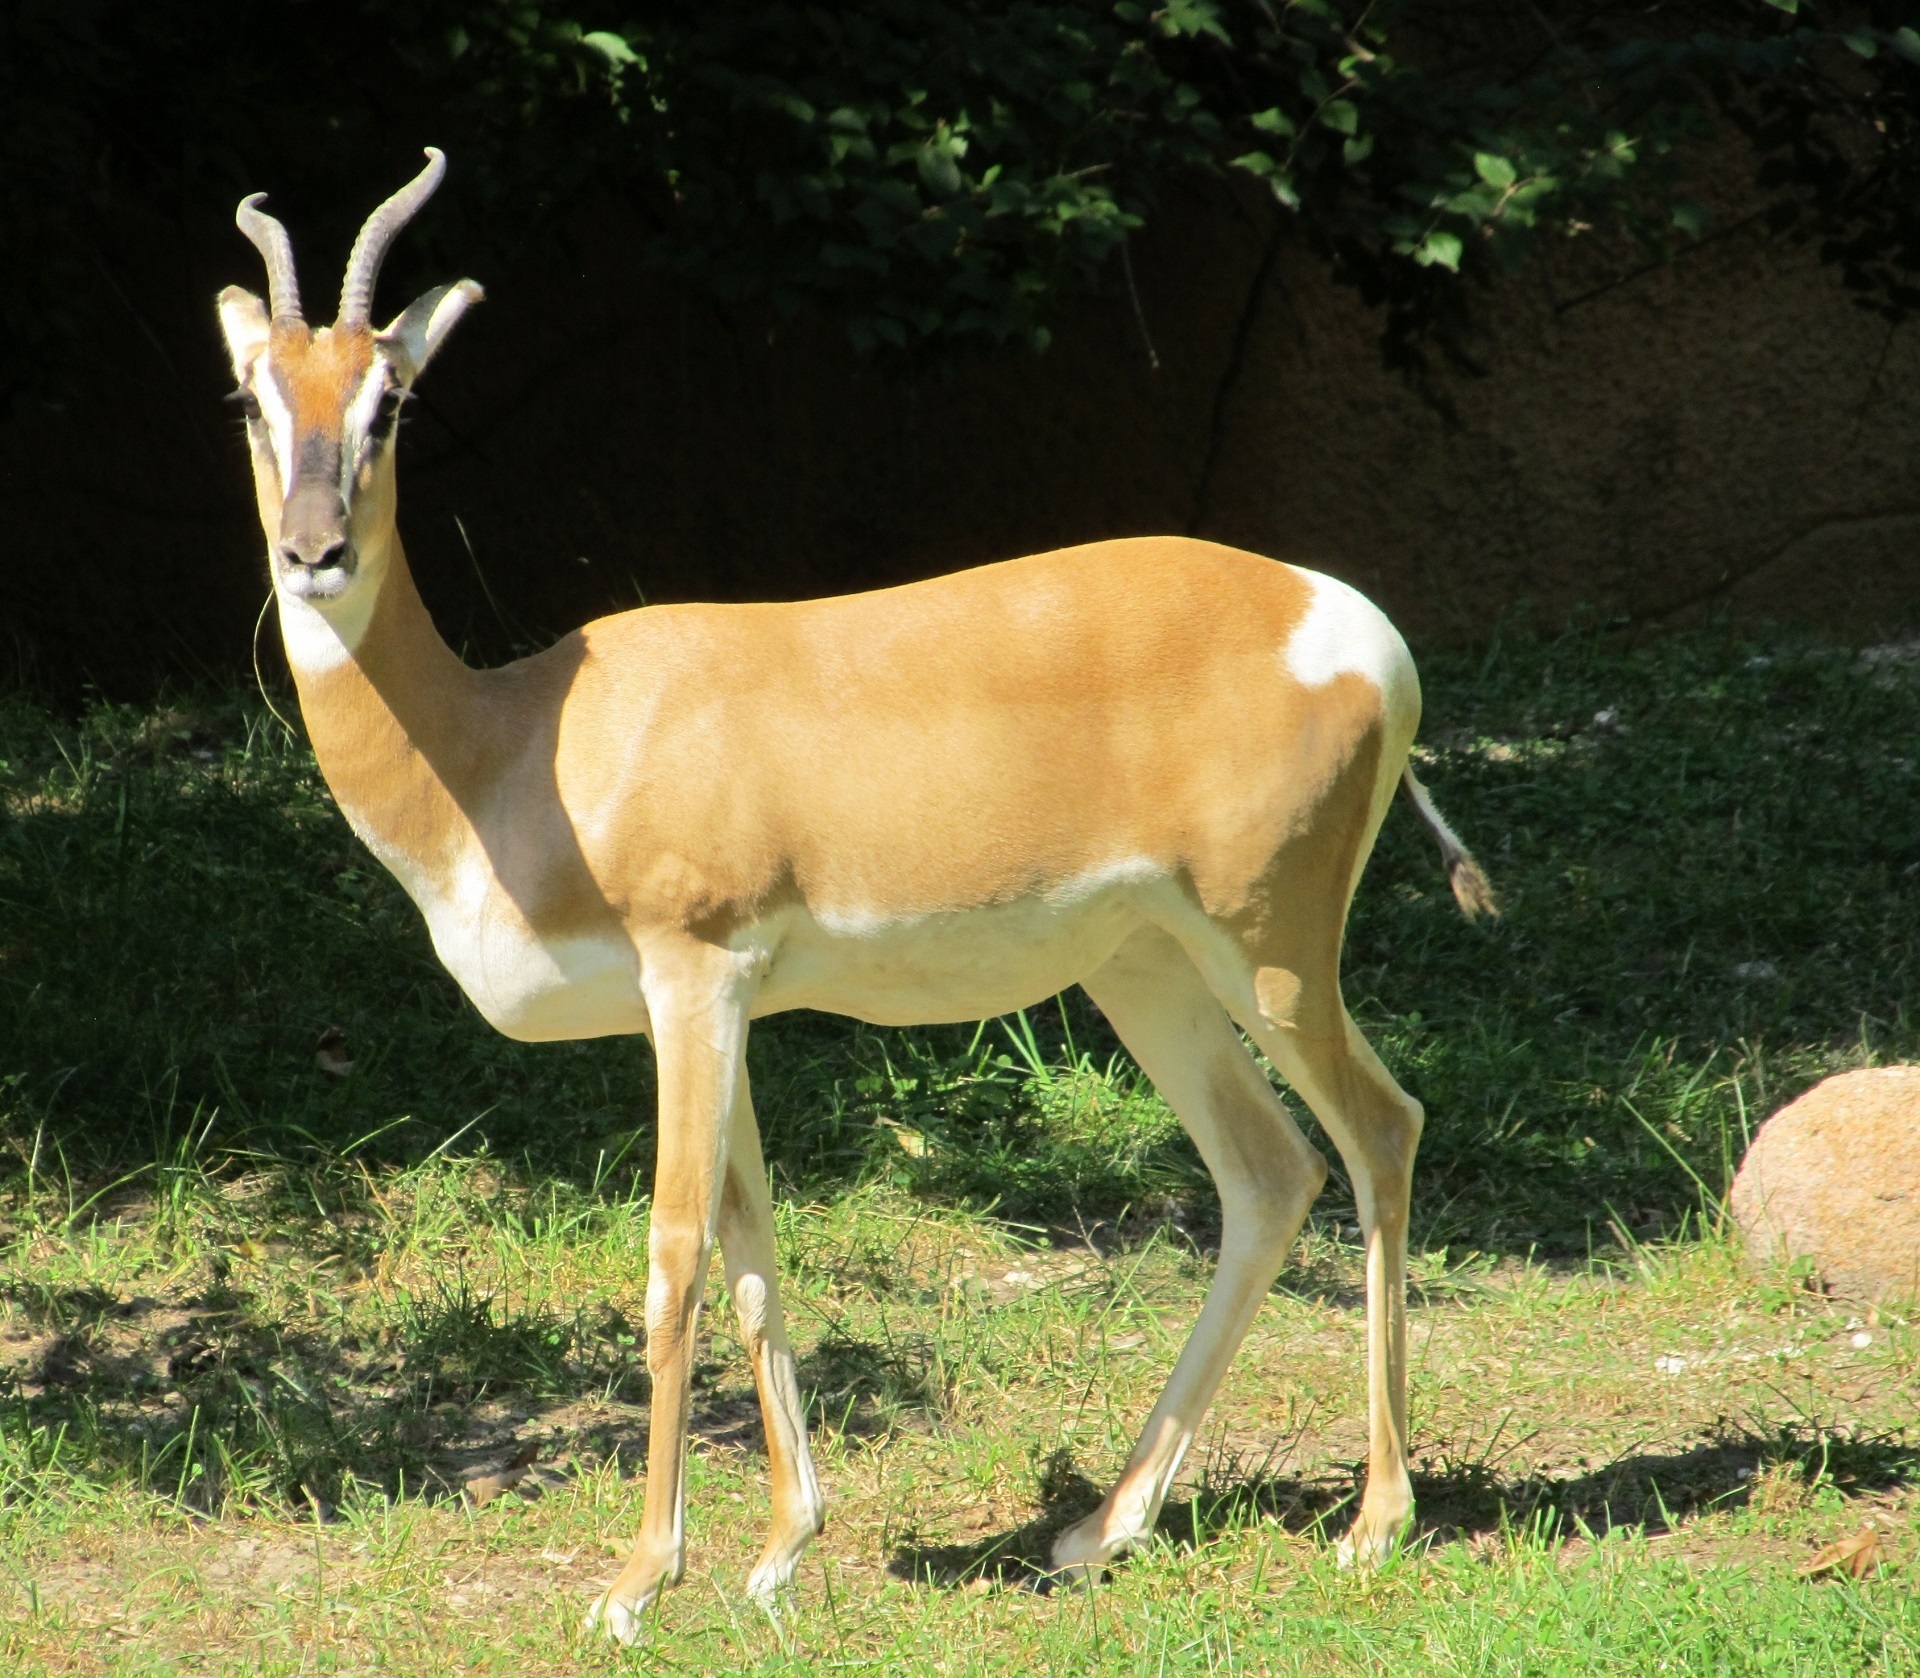
gazelle, antelope, wildlife, nature, animal, enclosure, zoo, outdoors, portrait, looking, pair, grazing, grass